Nakajima Ki-116

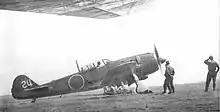
This photo shows a Ki-84, the base of the Ki-116.

The Ki-116 was the last variant of the Nakajima Ki-84 "Hayate" to enter flight trials. It was originally the fourth Mansyu-built Ki-84-I, adapted to take a Mitsubishi Ha-112-II (aka Kinsei 62) engine, the same engine used in the Kawasaki Ki-100, driving a three-blade propeller borrowed from a Mitsubishi Ki-46-III "Dinah". This conversion proved to be very successful, a reduction of in empty weight being registered. The aircraft was still undergoing tests at the time of Japan's defeat. It appeared somewhat longer and had an increased tail surface area compared to the original Ki-84.